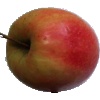
Label: Apple Pink Lady 1